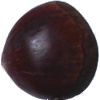
Label: Chestnut 1